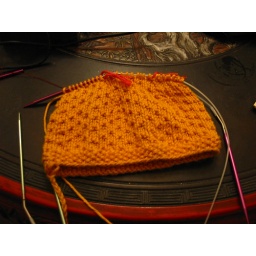
chicken viking hat in progress.